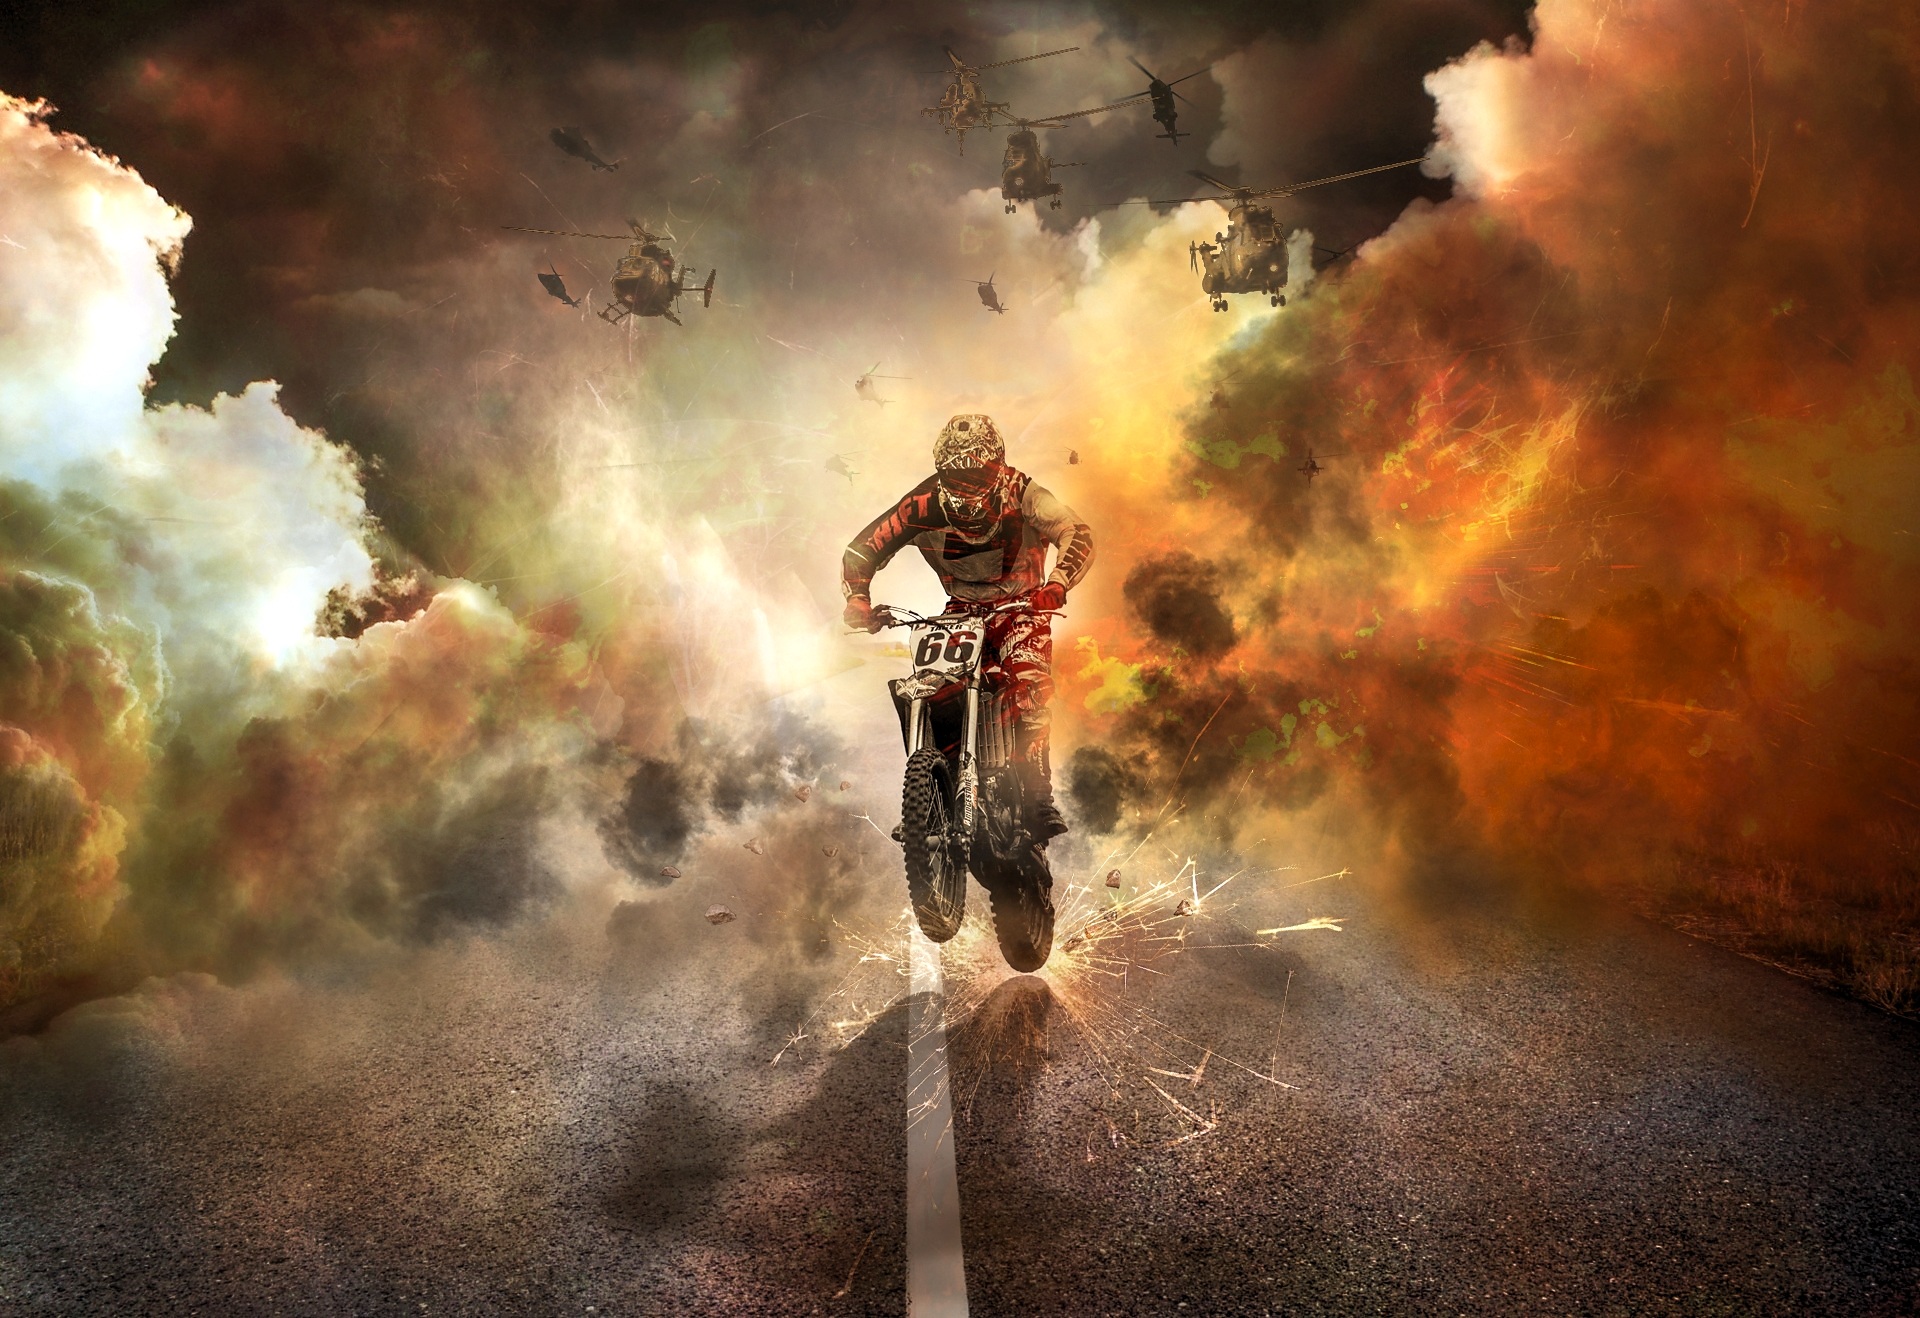
road, traffic, escape, bike, fly, jump, military, army, motorcycle, motocross, fire, helicopter, extreme, speed, explosion, war, motor, fighting, weapons, motorcycles, chase, screenshot, warrior, computer wallpaper, off road buggy